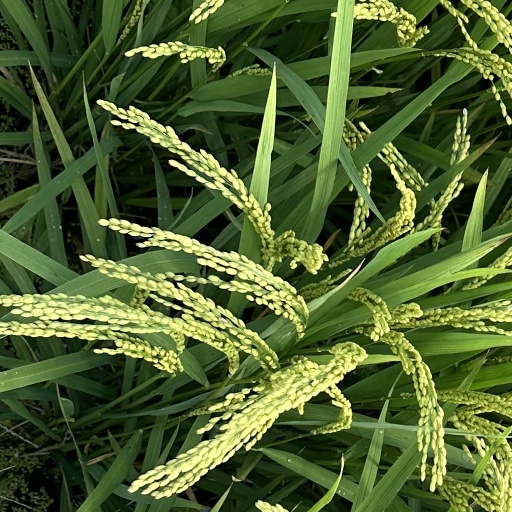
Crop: rice